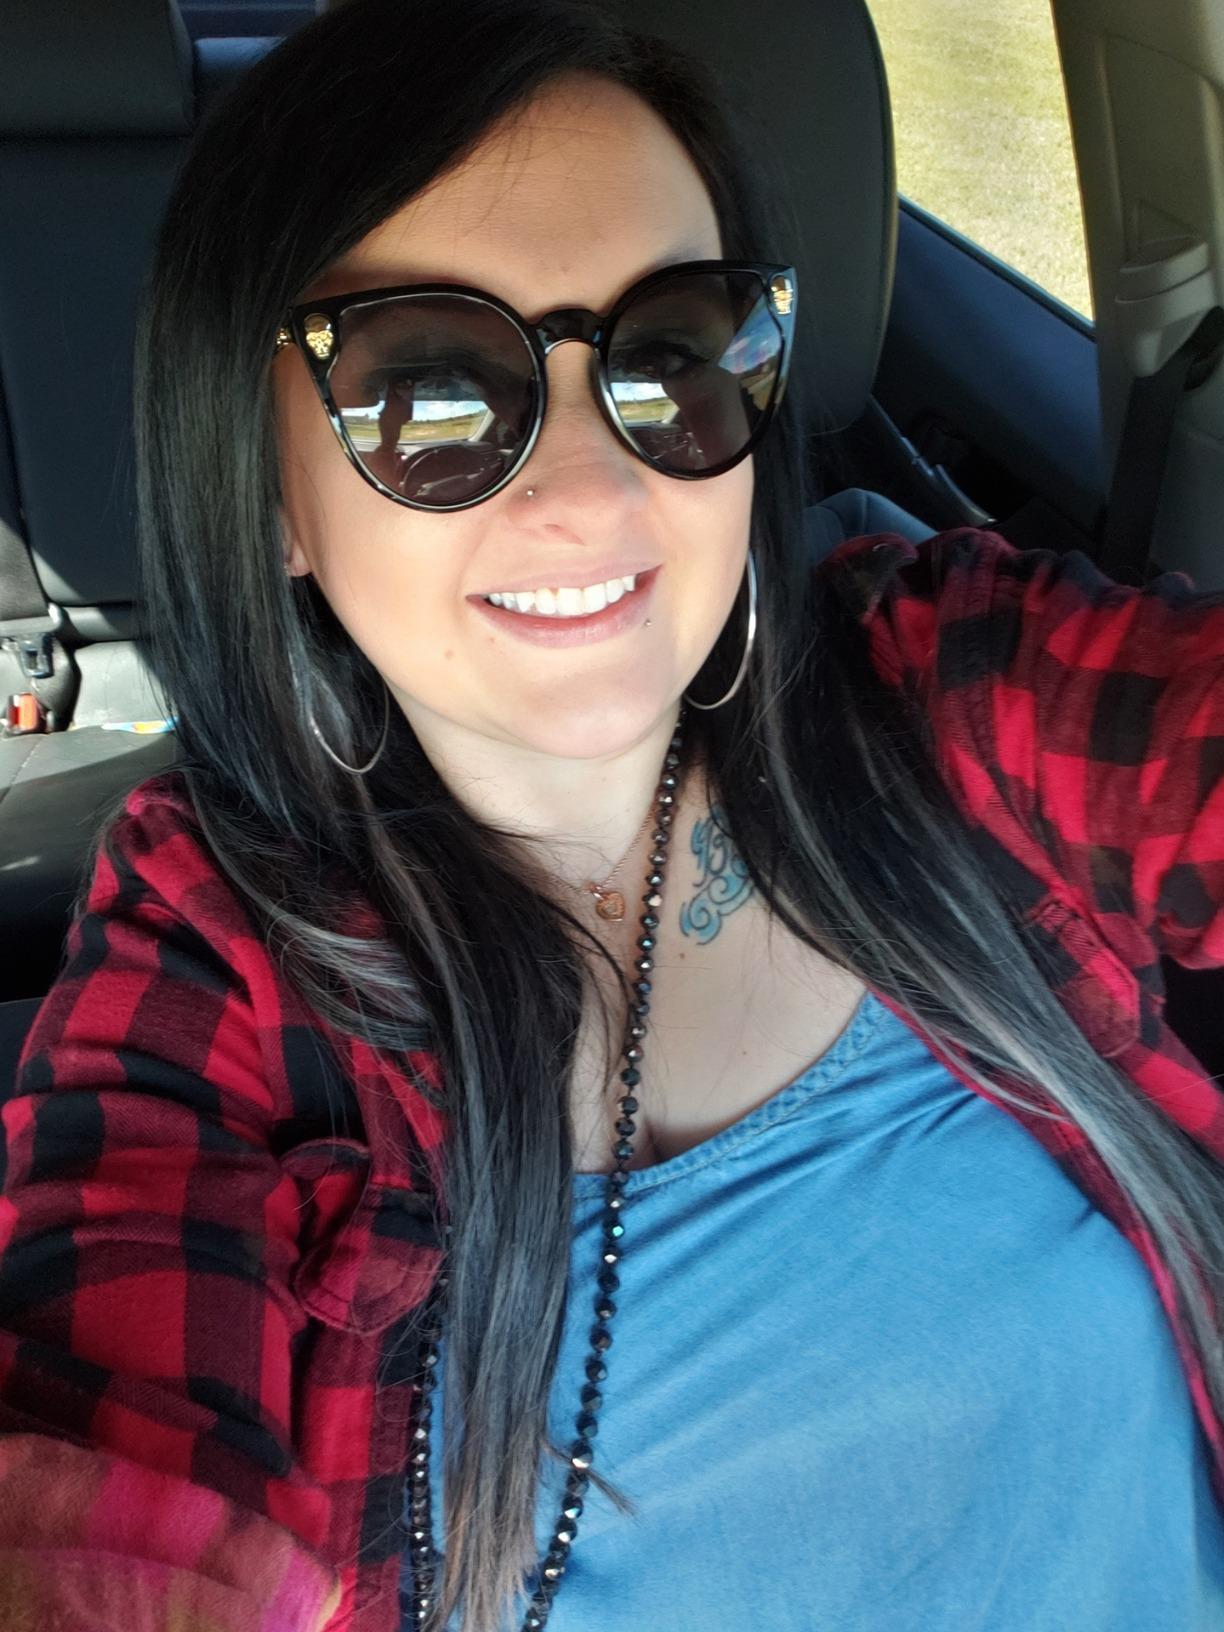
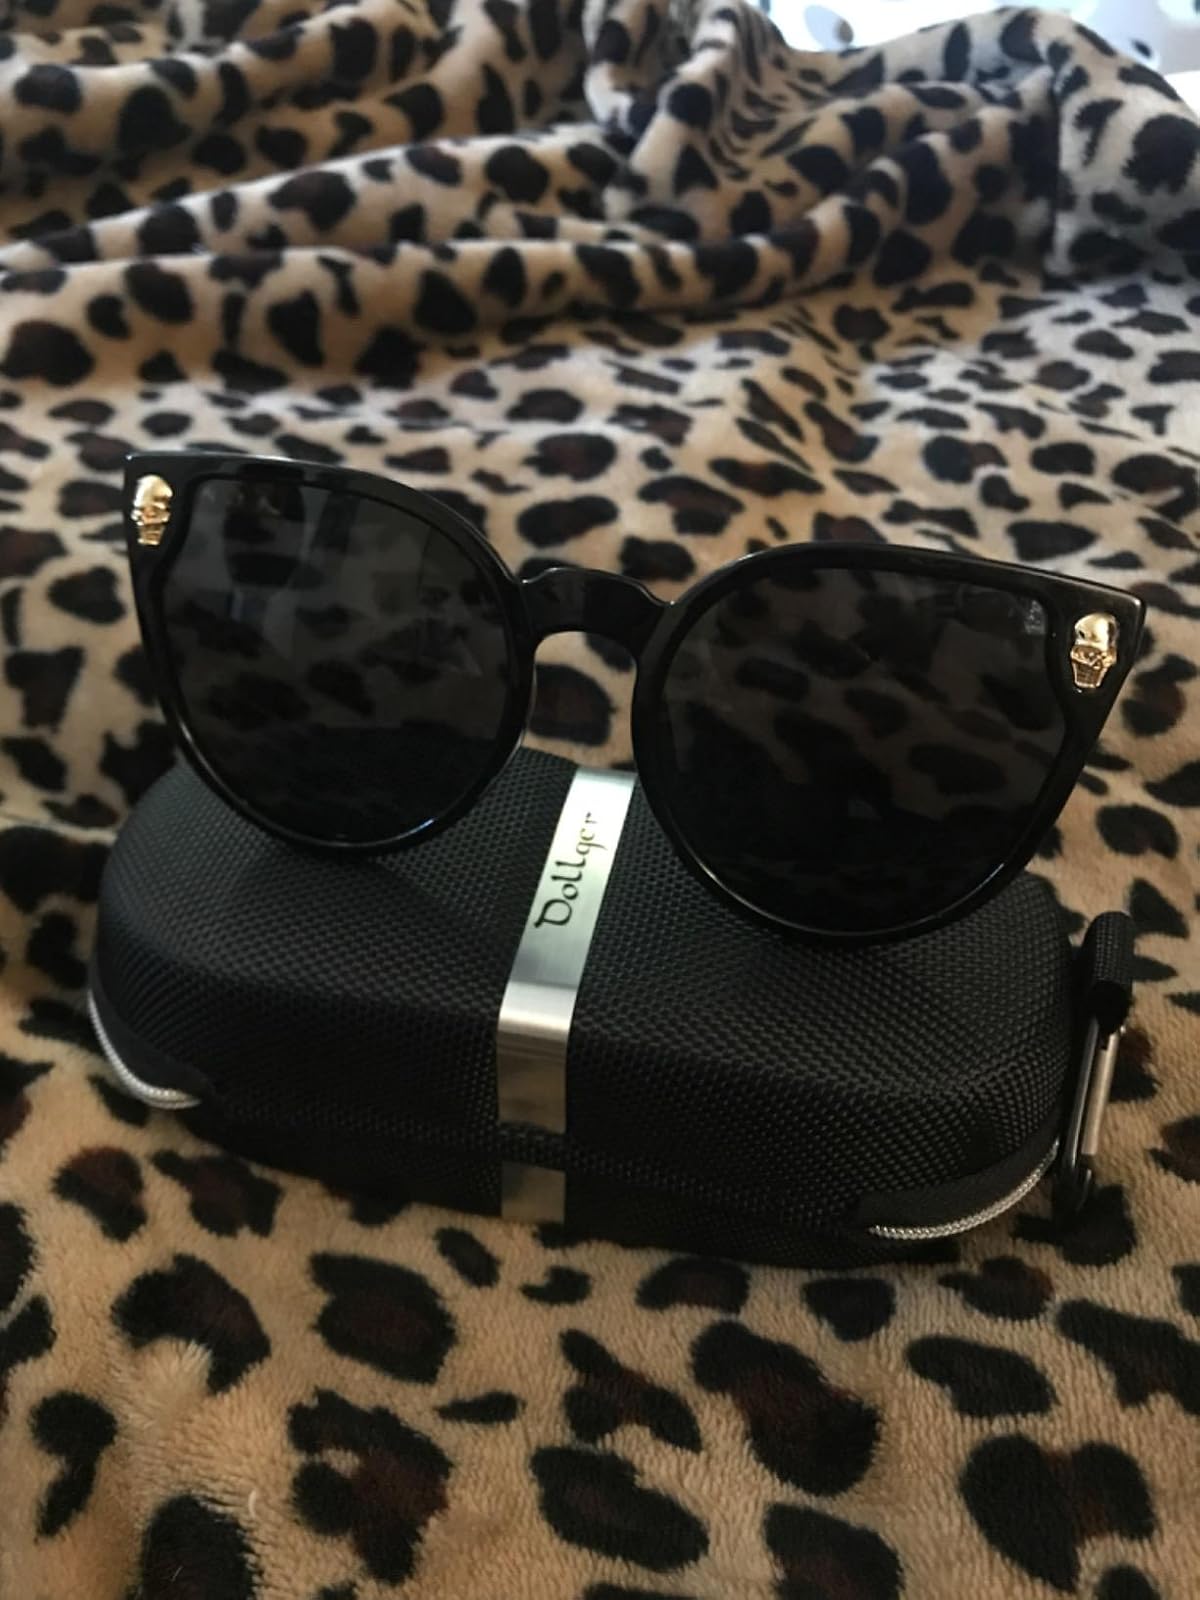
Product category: accessories_sunglasses
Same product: yes